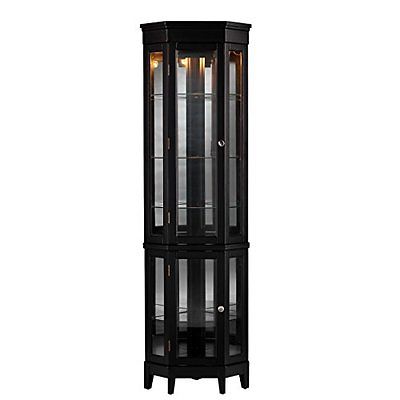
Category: cabinet